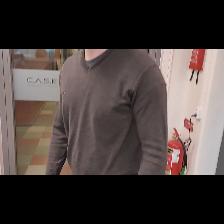
Label: Human